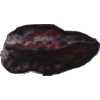
Label: carambola